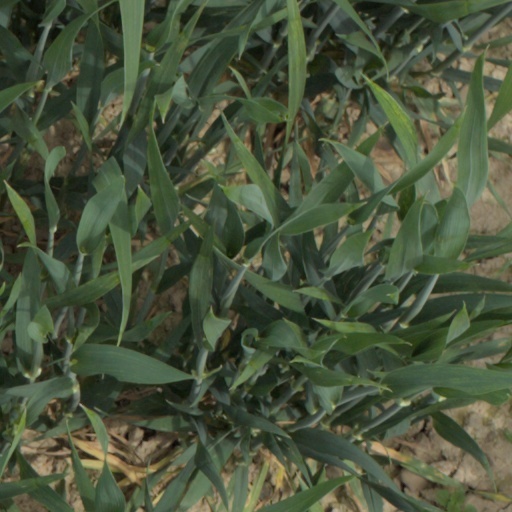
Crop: wheat